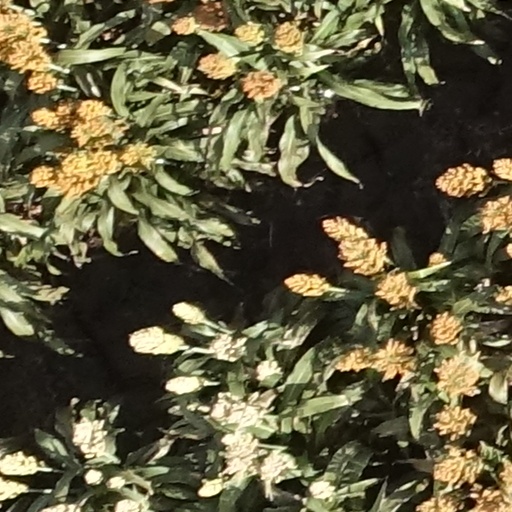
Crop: sorghum